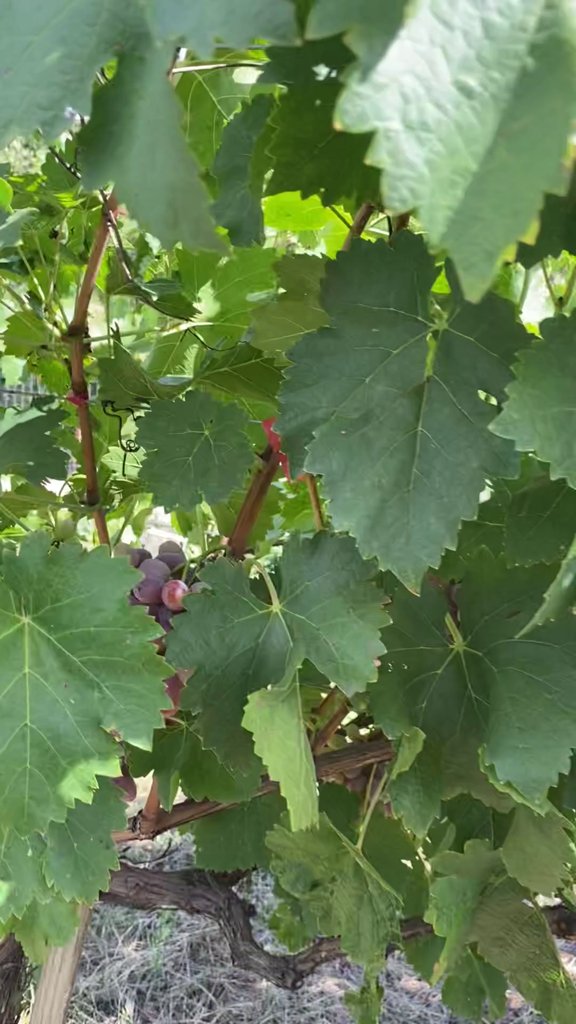
Berries visible: 14
Grape clusters: 1